Democratic Party (United States)

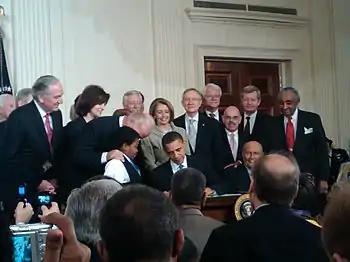
President Obama signing the Patient Protection and Affordable Care Act into law in 2010

The 21st century Democratic Party differs from other center-left parties around the world in its ideological orientation, in part due to its heterogenous demographic composition. In particular, the Democratic Party's ideology derives from being supported by both racial minorities, particularly African Americans, as well as White voters with high educational attainment.